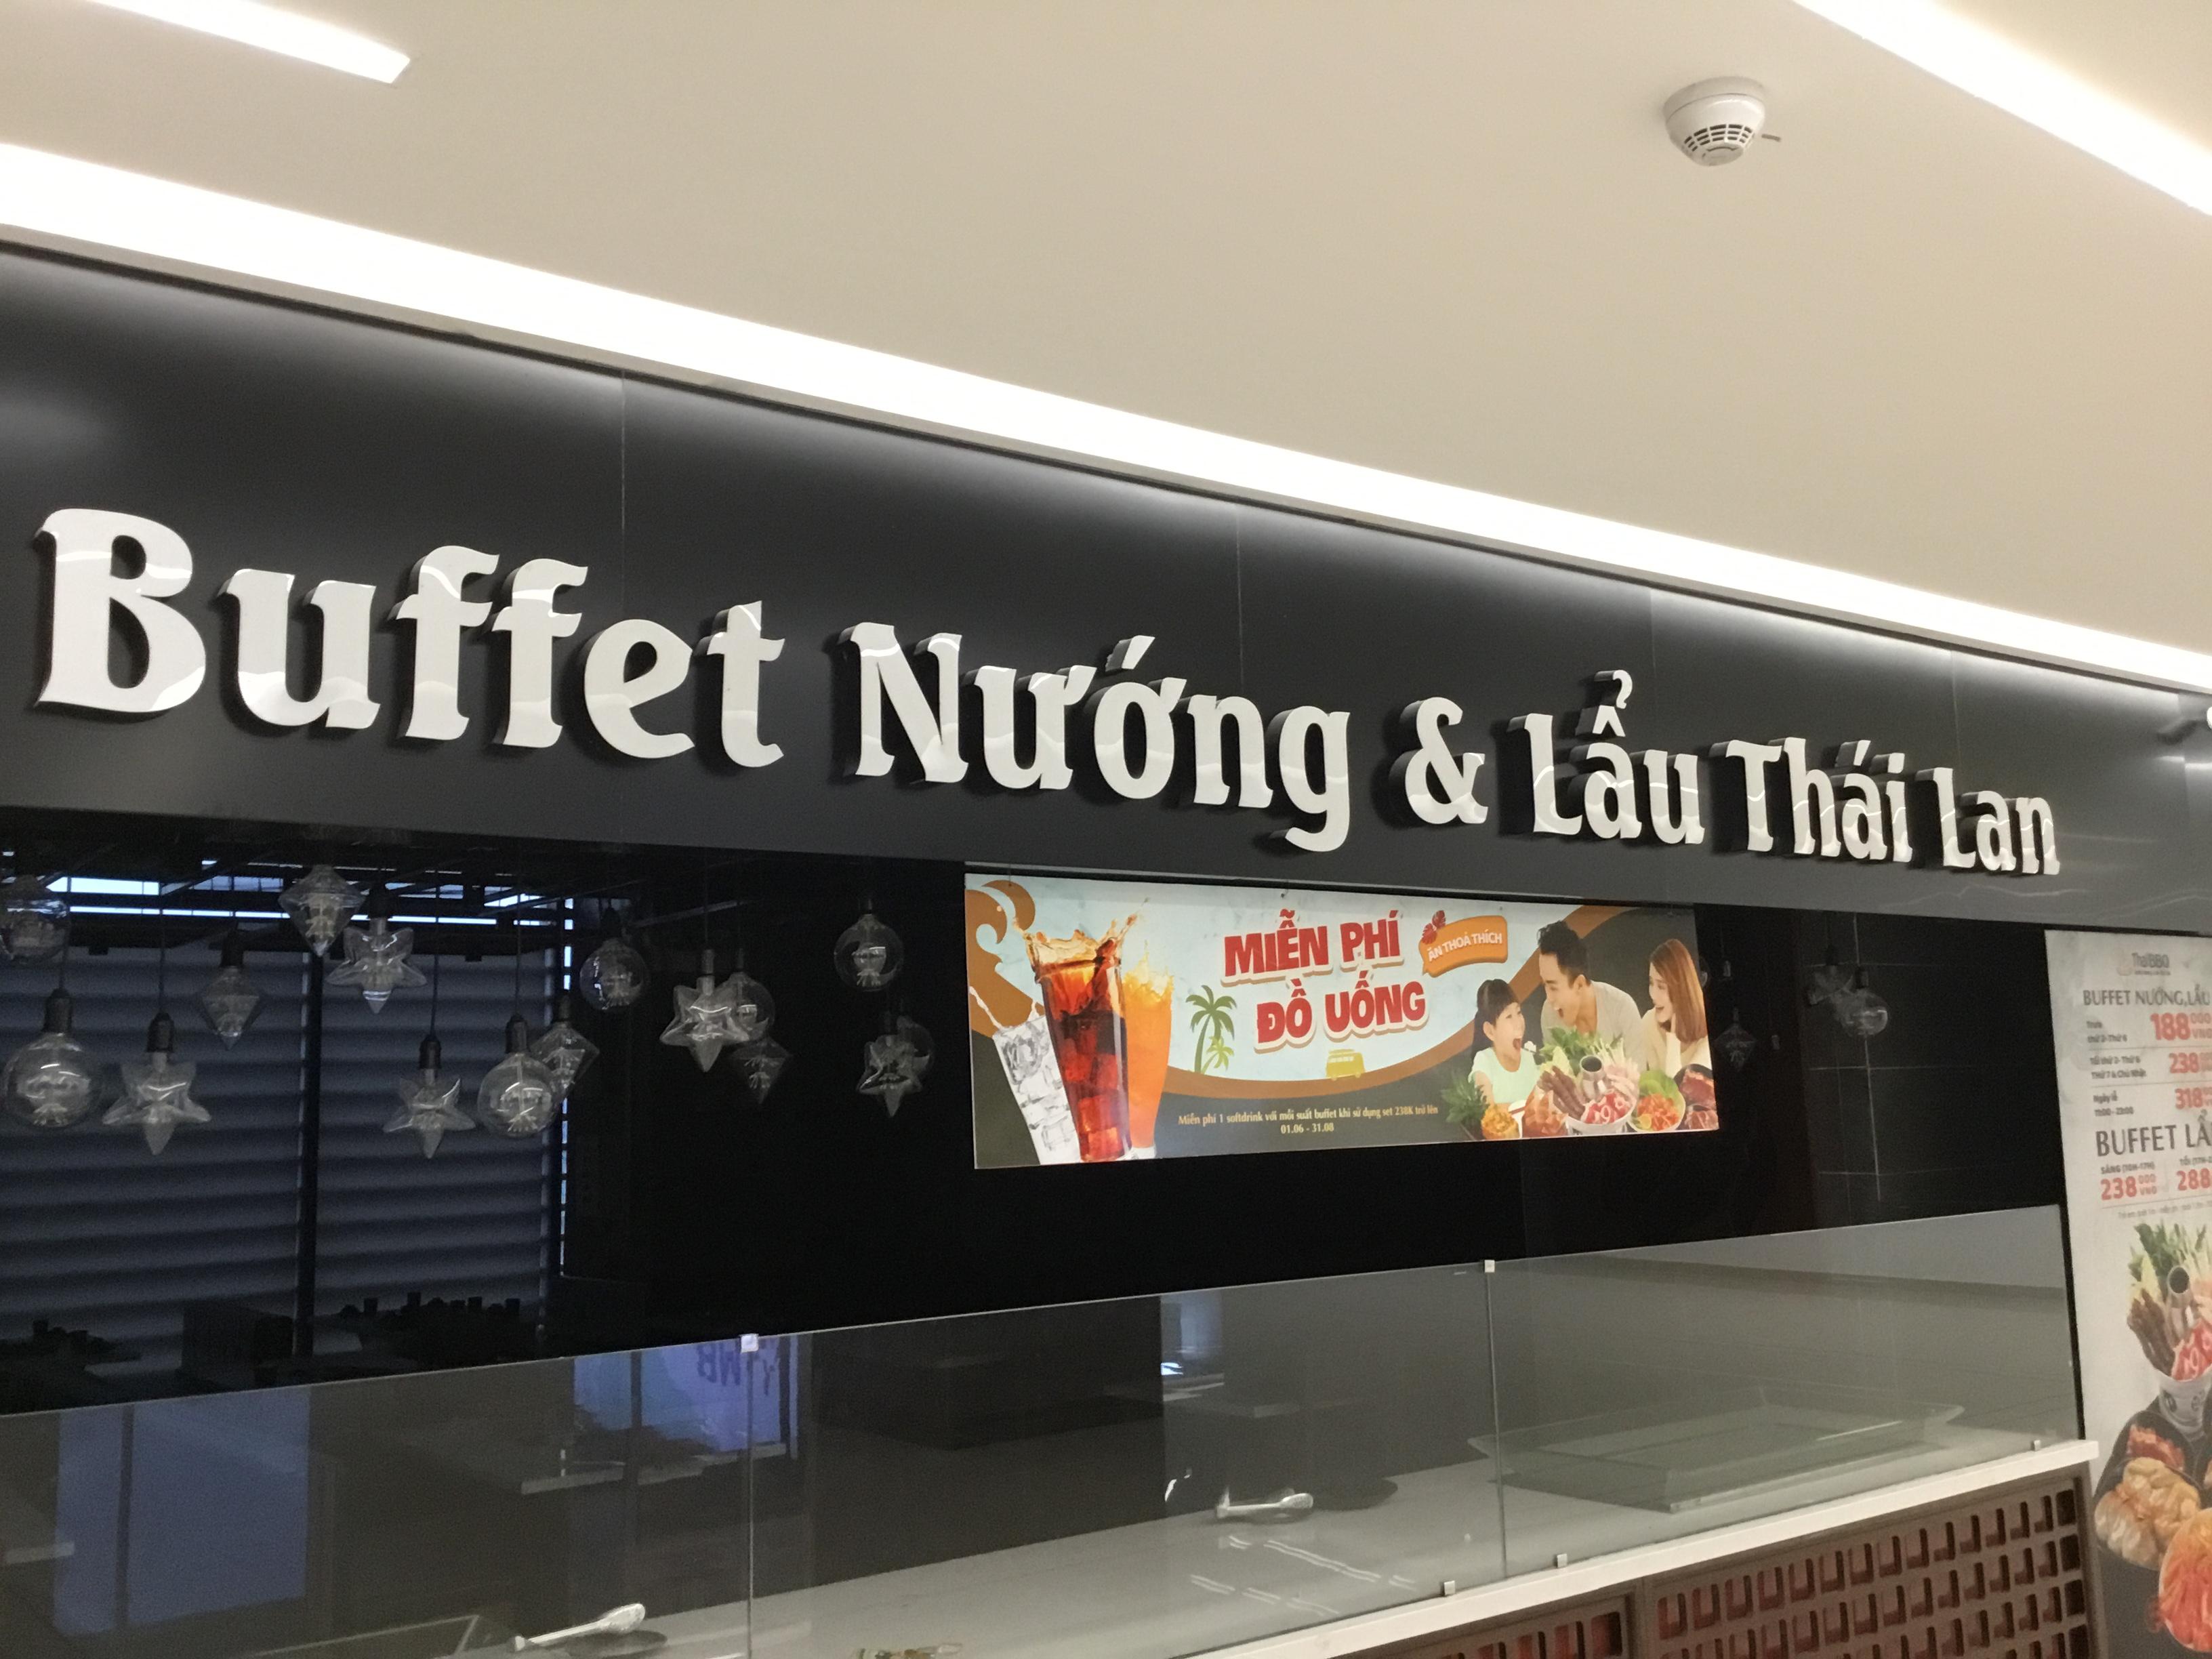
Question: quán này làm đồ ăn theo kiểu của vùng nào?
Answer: quán này làm đồ ăn theo kiểu thái lan